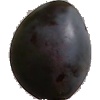
Label: Plum 3